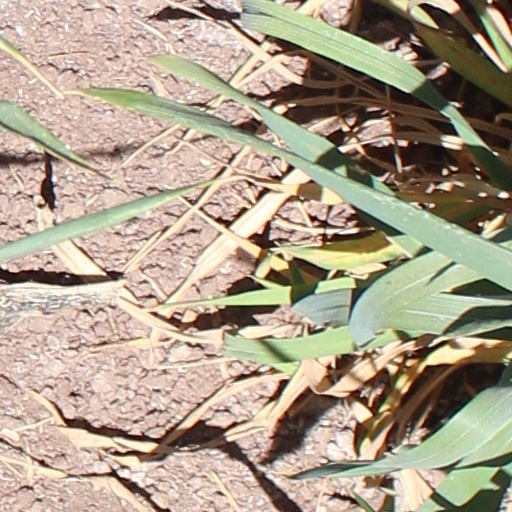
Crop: wheat